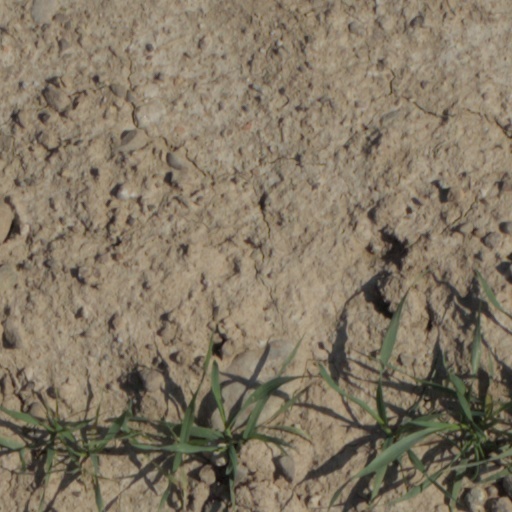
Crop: wheat